Philippines

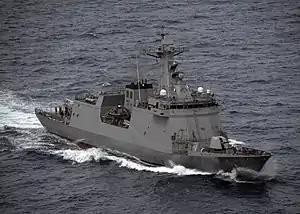
BRP "Jose Rizal" (FF-150) is the lead ship of her class of Philippine Navy guided missile frigates.

The Philippines has a democratic government, a constitutional republic with a presidential system. The president is head of state and head of government, and is the commander-in-chief of the armed forces. The president is elected through direct election by the citizens of the Philippines for a six-year term. The president appoints and presides over the cabinet and officials of various national government agencies and institutions. The bicameral Congress is composed of the Senate (the upper house, with members elected to a six-year term) and the House of Representatives, the lower house, with members elected to a three-year term.